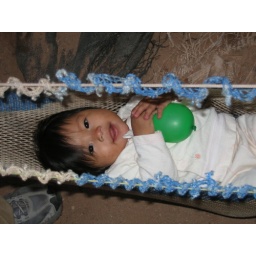
Little girl in rain forest town